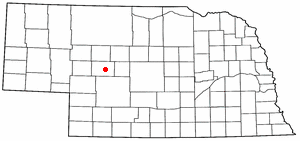
La localité non incorporée de Tryon est le siège du comté de McPherson, dans l’État du Nebraska, aux États-Unis. Sa population s’élevait à 157 habitants lors du recensement de 2010.